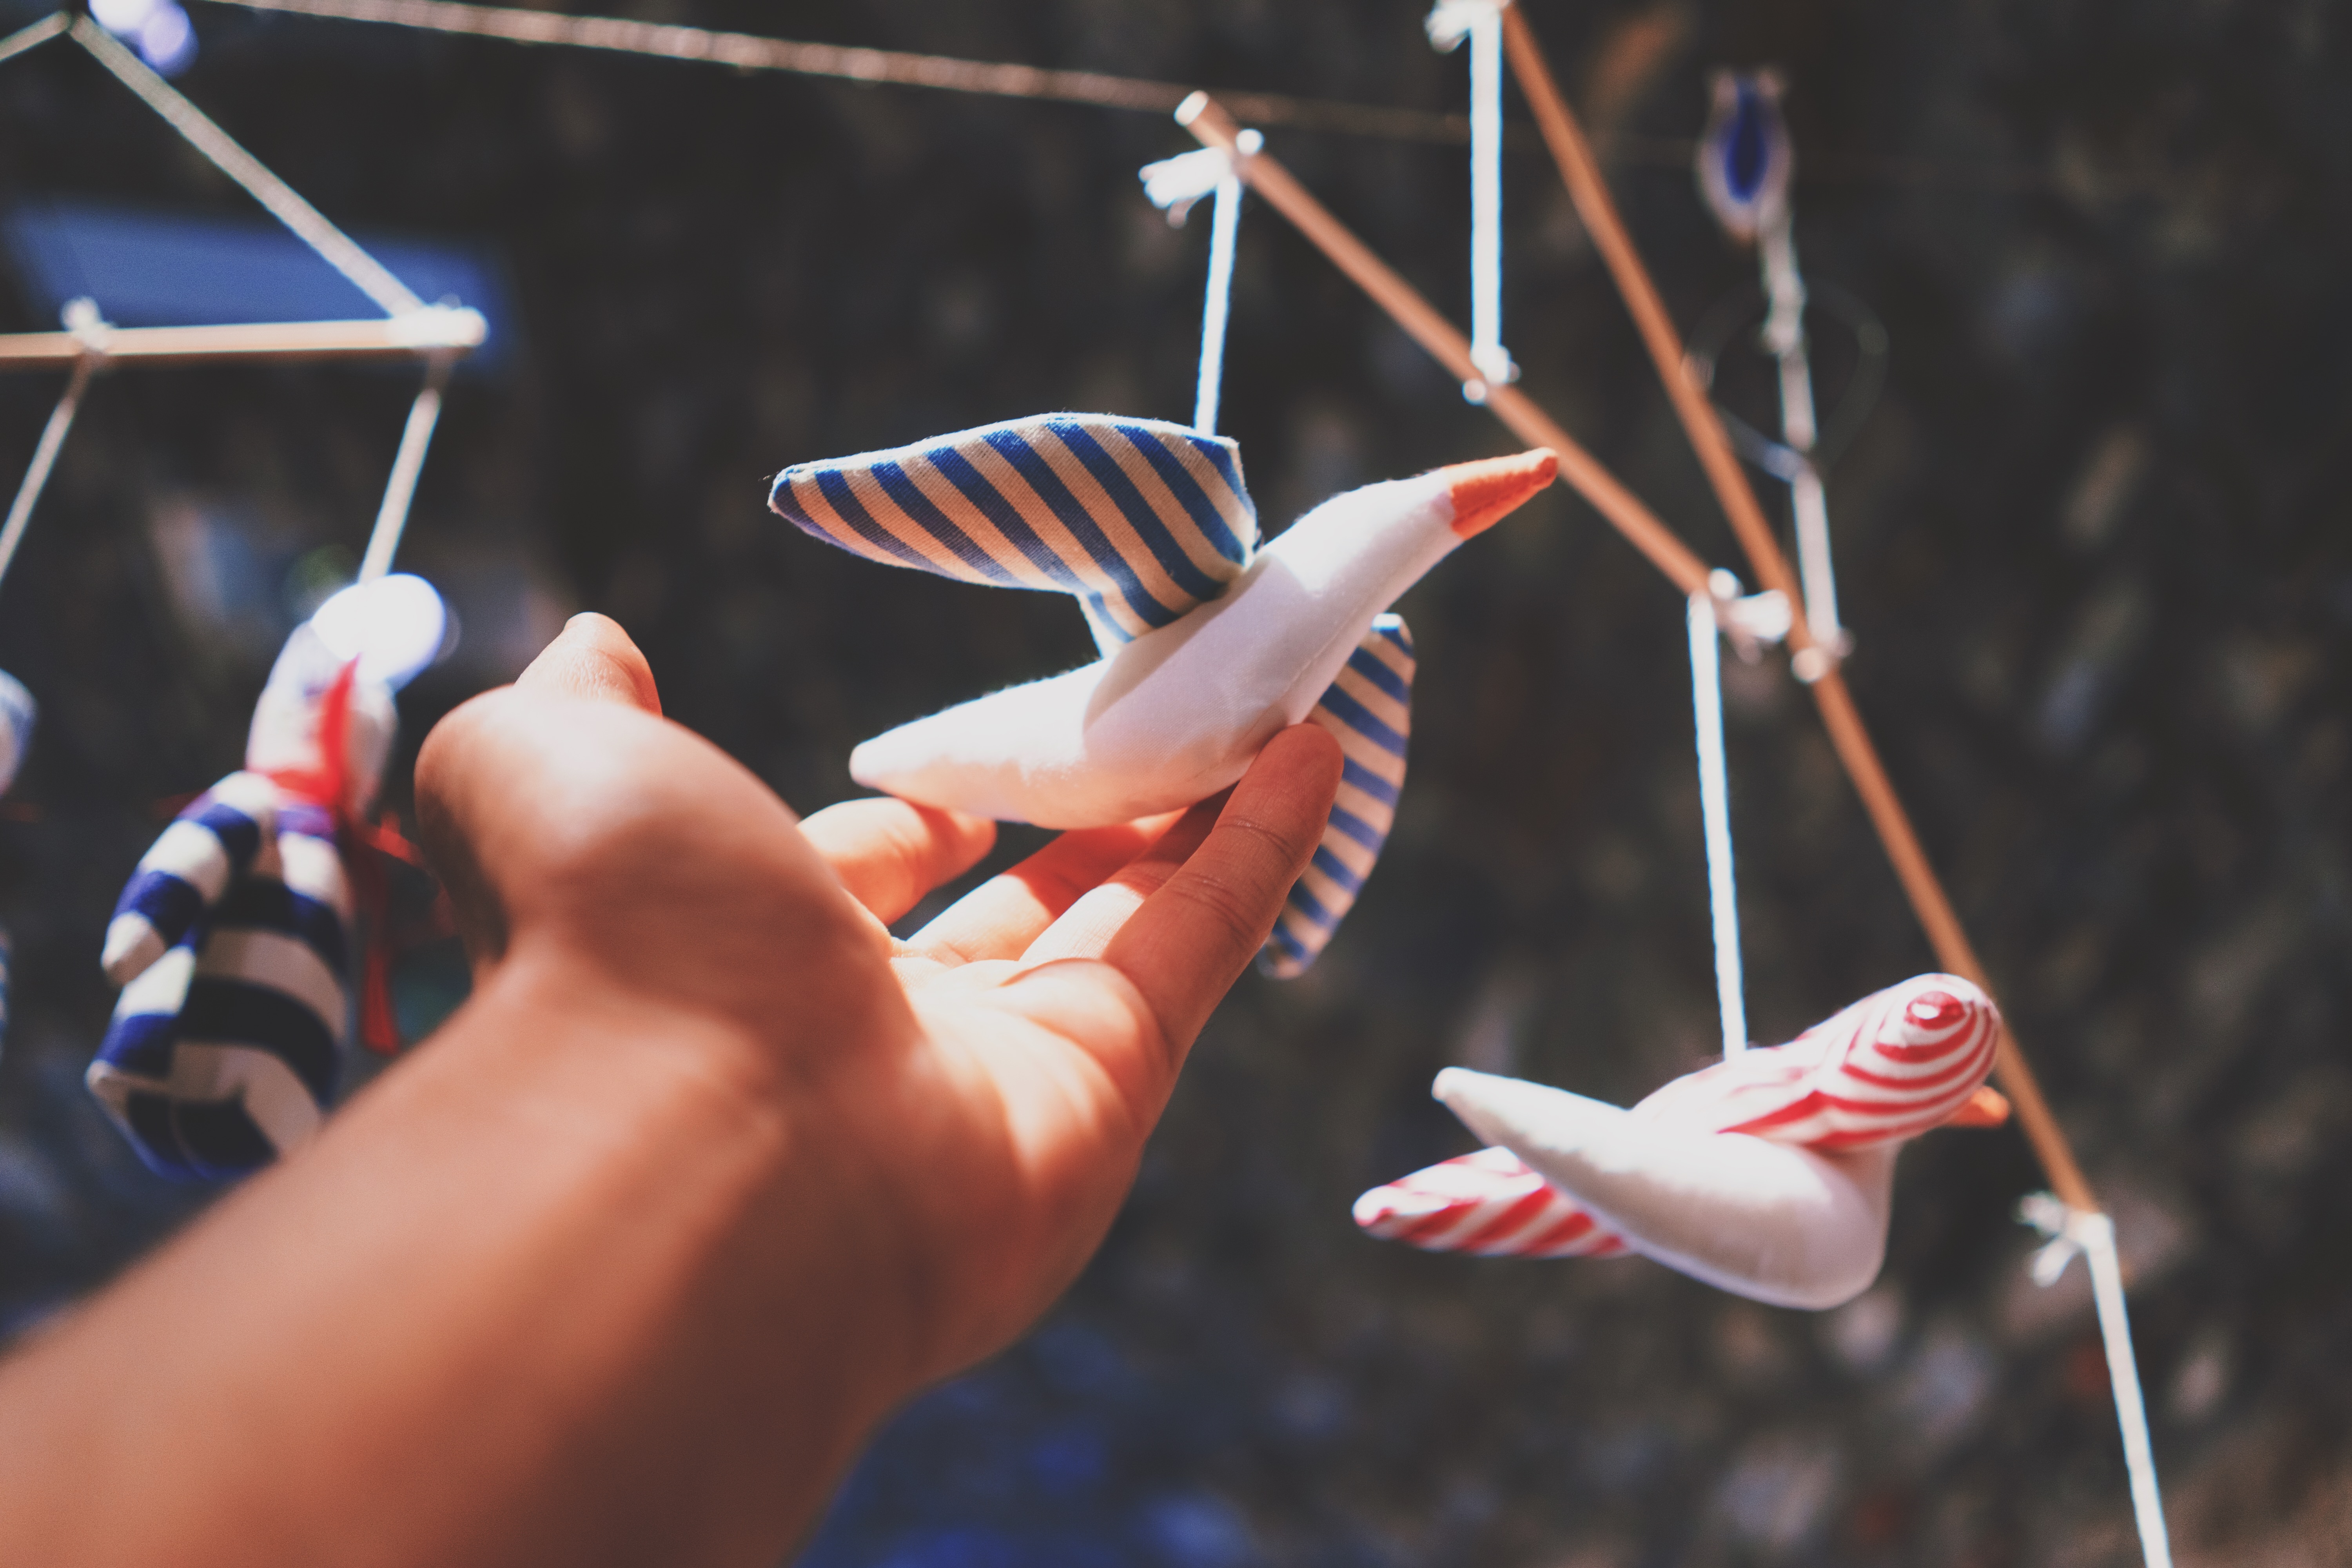
hand, person, bird, flower, red, toy, crib toy